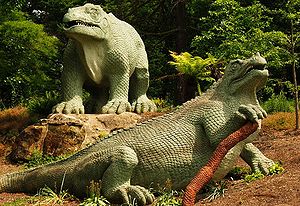
Crystal Palace (London)
Et par af Iguanodon-statuerne i Crystal Palace
Crystal Palace er en bydel i det sydlige London opkaldt efter The Crystal Palace, der var en markant bygning opført i Hyde Park af glas og jern i forbindelse med verdensudstillingen i 1851. Herfra blev den flyttet til det sydlige London, hvor området derefter blev kendt som Crystal Palace-området. Her stod bygningen fra 1854 til 1936, hvor den blev ødelangt under en brand.